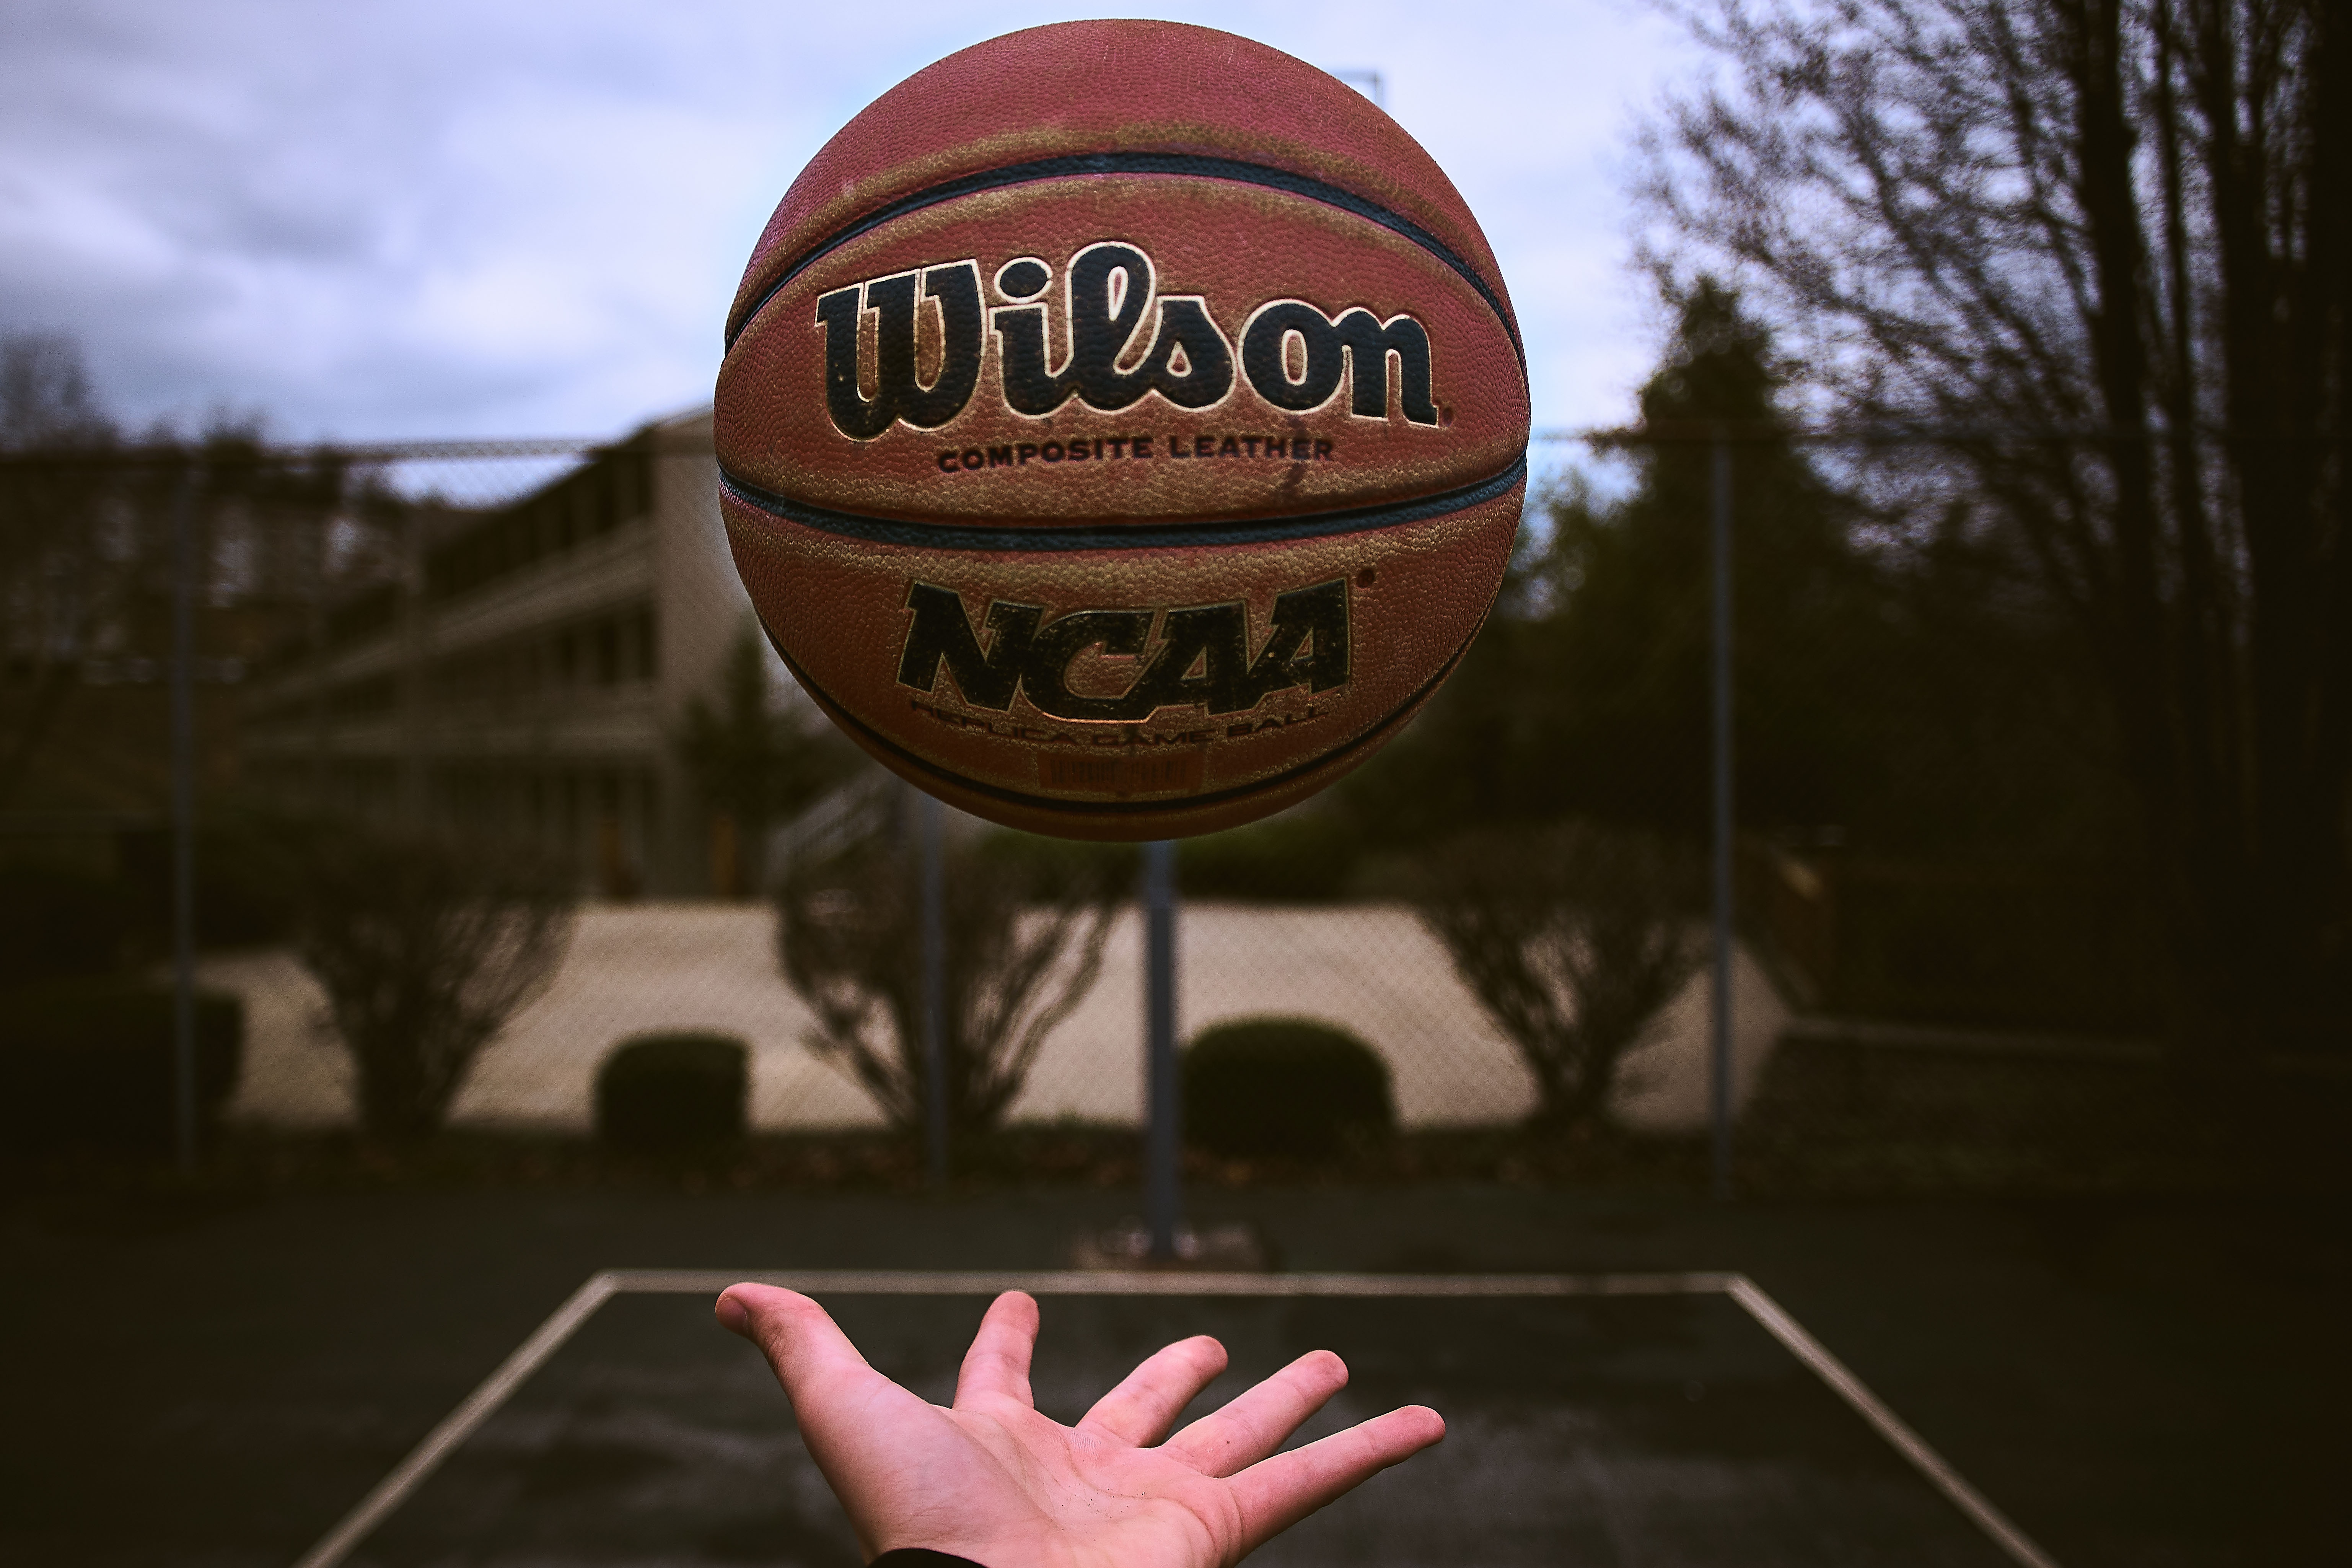
ball, sky, basketball, hand